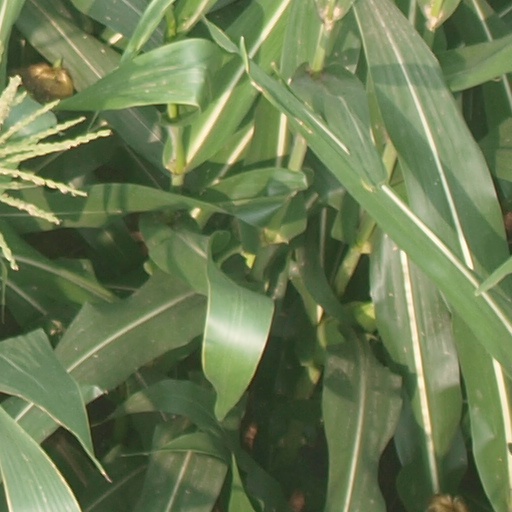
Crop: maize; corn